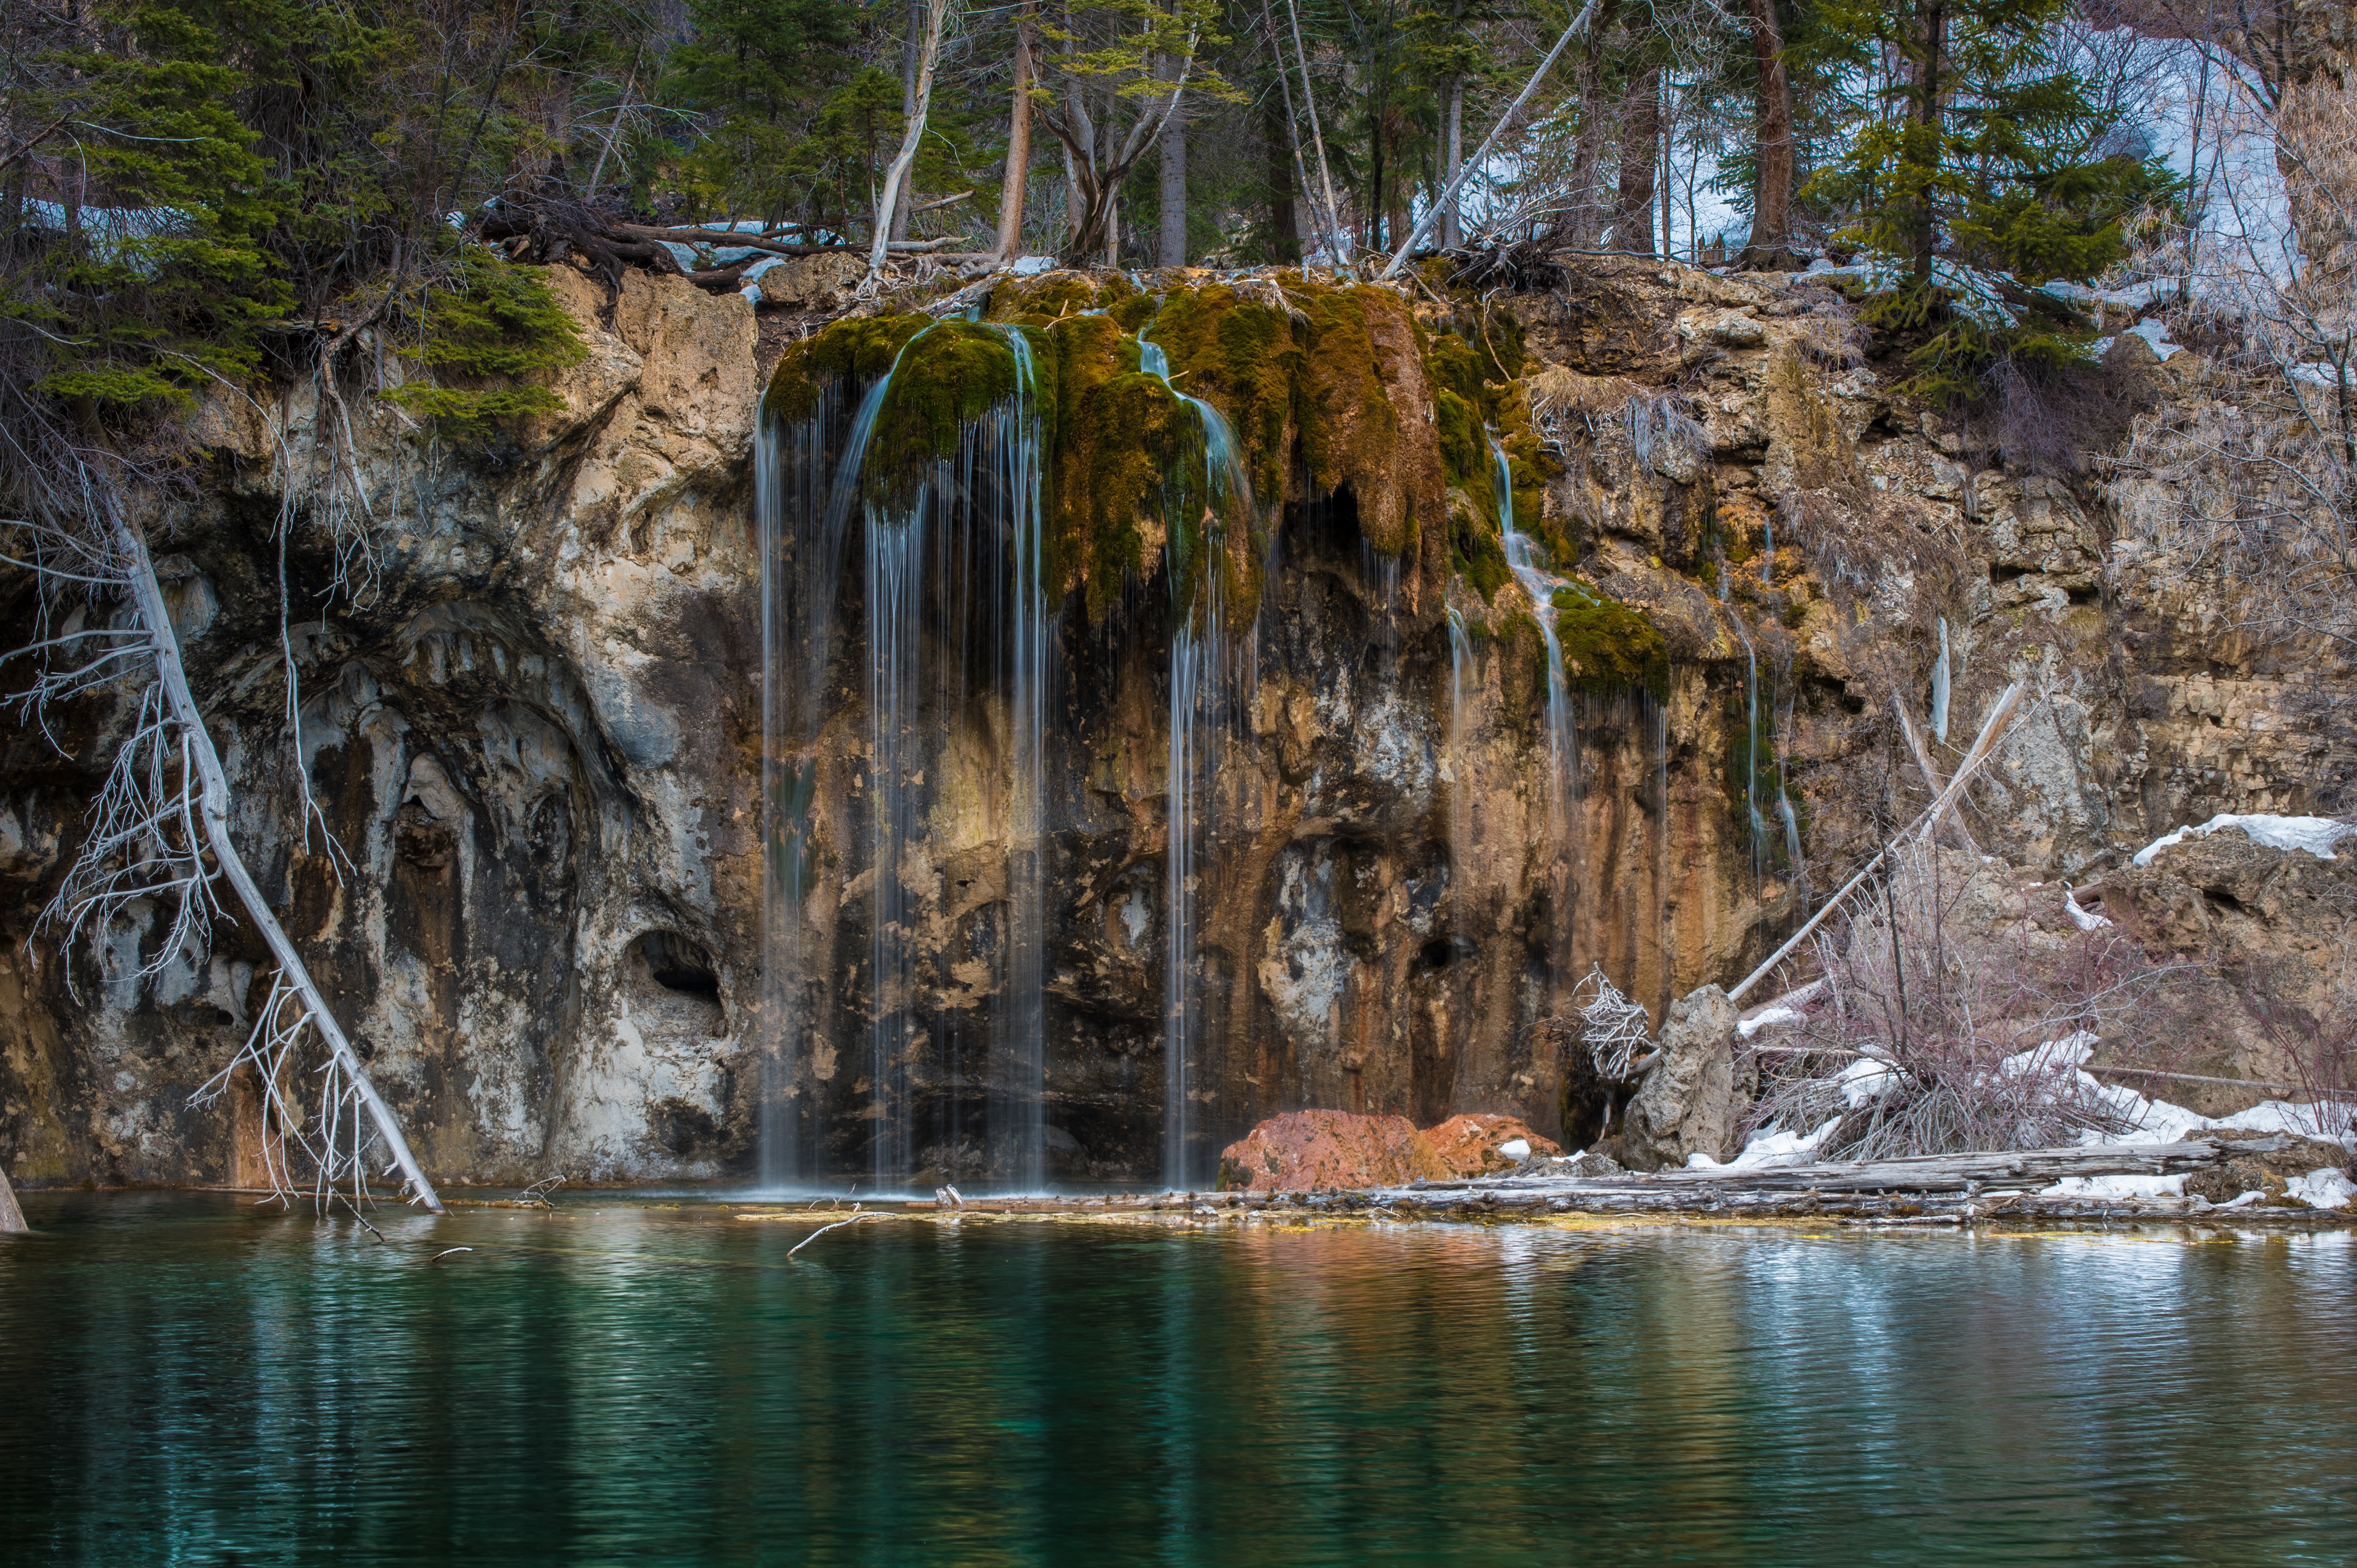
tree, water, rock, waterfall, wilderness, lake, formation, reflection, terrain, body of water, water feature